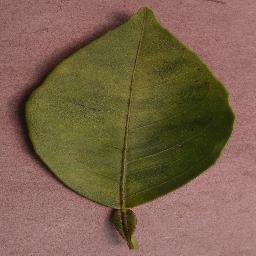
Label: Orange___Haunglongbing_(Citrus_greening)